Independence of New Zealand

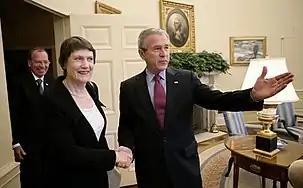
U.S President George W. Bush with Prime Minister Helen Clark during her visit to the White House in 2007

At the same time, political relations between New Zealand and the United States improved during the George W. Bush administration (2001–2009) especially after Prime Minister Helen Clark visited the White House on 22 March 2007. They ended the difficult relationship that had escalated in 1986. New agreements between New Zealand and the United States for defence cooperation were signed in 2010 ("Wellington Declaration"), 2012 ("Washington Declaration"), and a reaffirmation of the bilateral agreements in 2022 ("Aotearoa New Zealand Joint Statement.")